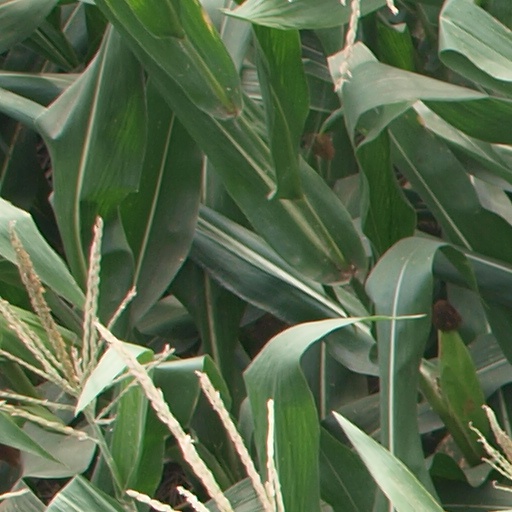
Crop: maize; corn